North Front Cemetery

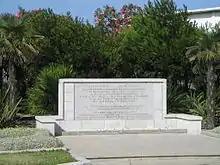
The Gibraltar Memorial

North Front Cemetery is the only Commonwealth War Graves Commission cemetery in Gibraltar. More than 750 Commonwealth soldiers of the two World Wars, as well as 41 of the fallen of other nationalities, are buried or commemorated at the cemetery. This includes two graves in the Hebrew section. Most of the Commonwealth war graves for the fallen of the Second World War are located in two plots, one triangular and the other rectangular, at the northern end of the cemetery. Others are scattered around the graveyard, as are those from the First World War. The majority of the Commonwealth war graves are from World War II. After the First World War, a Cross of Sacrifice was installed west of the cemetery. A second monument was erected after the Second World War near the cross. The second monument, the Gibraltar Memorial, commemorates 98 lost or buried at sea.